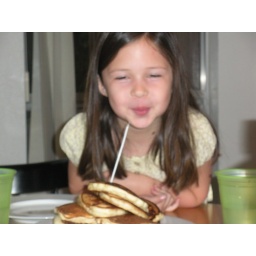
We didn't have a cake to sign to, so we sang over birthday pancakes!